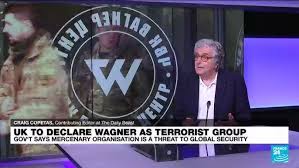
Label: Rs-24